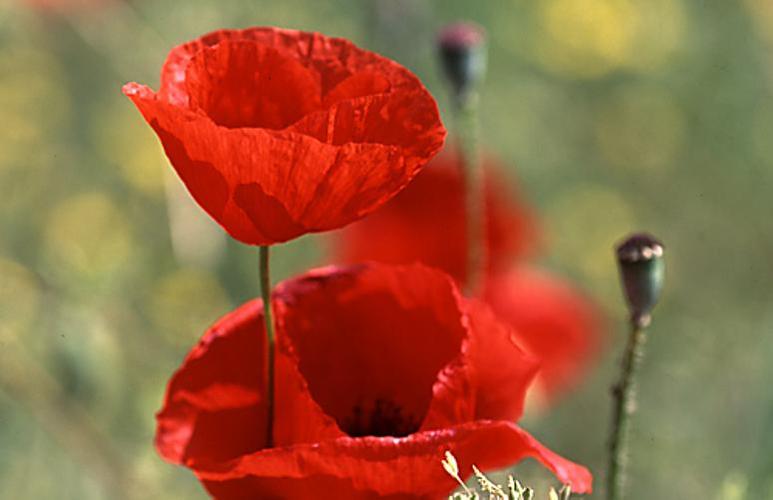
Label: corn poppy